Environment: lab
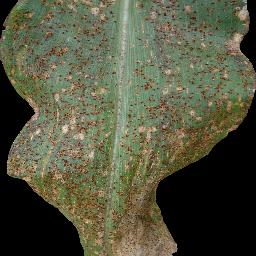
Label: common_rust